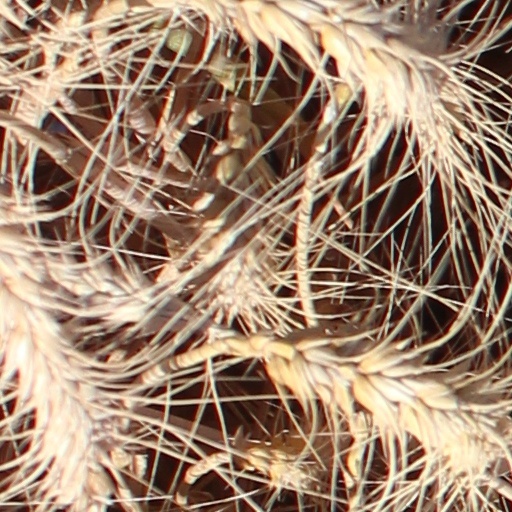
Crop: wheat